Miaoli

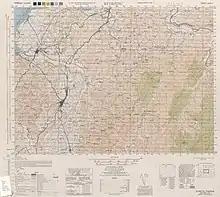
Map of Miaoli (labeled as Byōritsu) and surrounding areas (1944)

Miaoli Hsien was at first eliminated under Japanese rule. was established in 1901. It was then divided over and in 1909. From 1920 to 1945, , and six villages were under the jurisdiction of , under Shinchiku Prefecture.